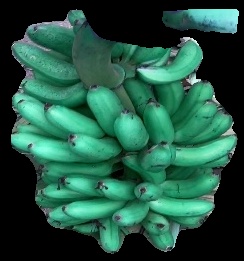
Variety: rasbale
Grade: grade1